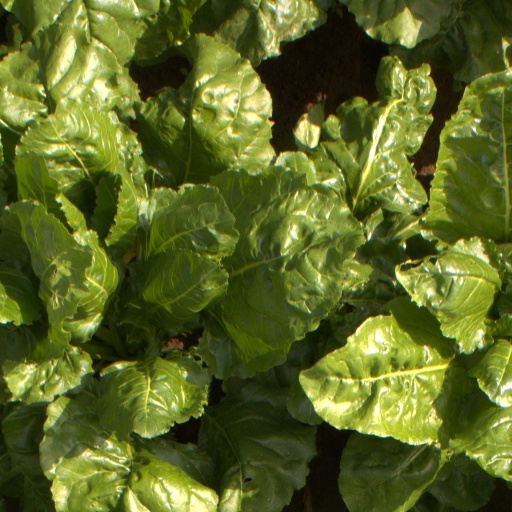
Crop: sugar beet